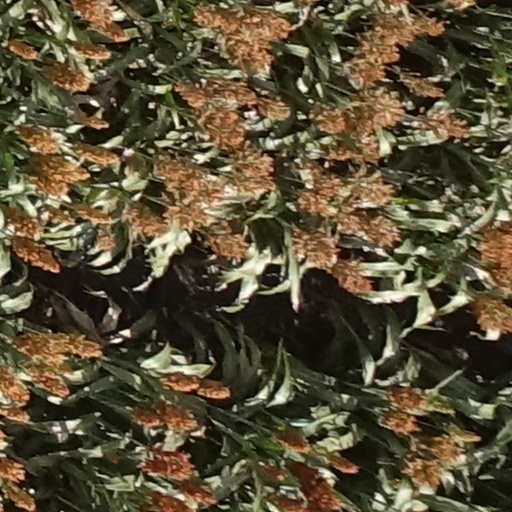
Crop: sorghum